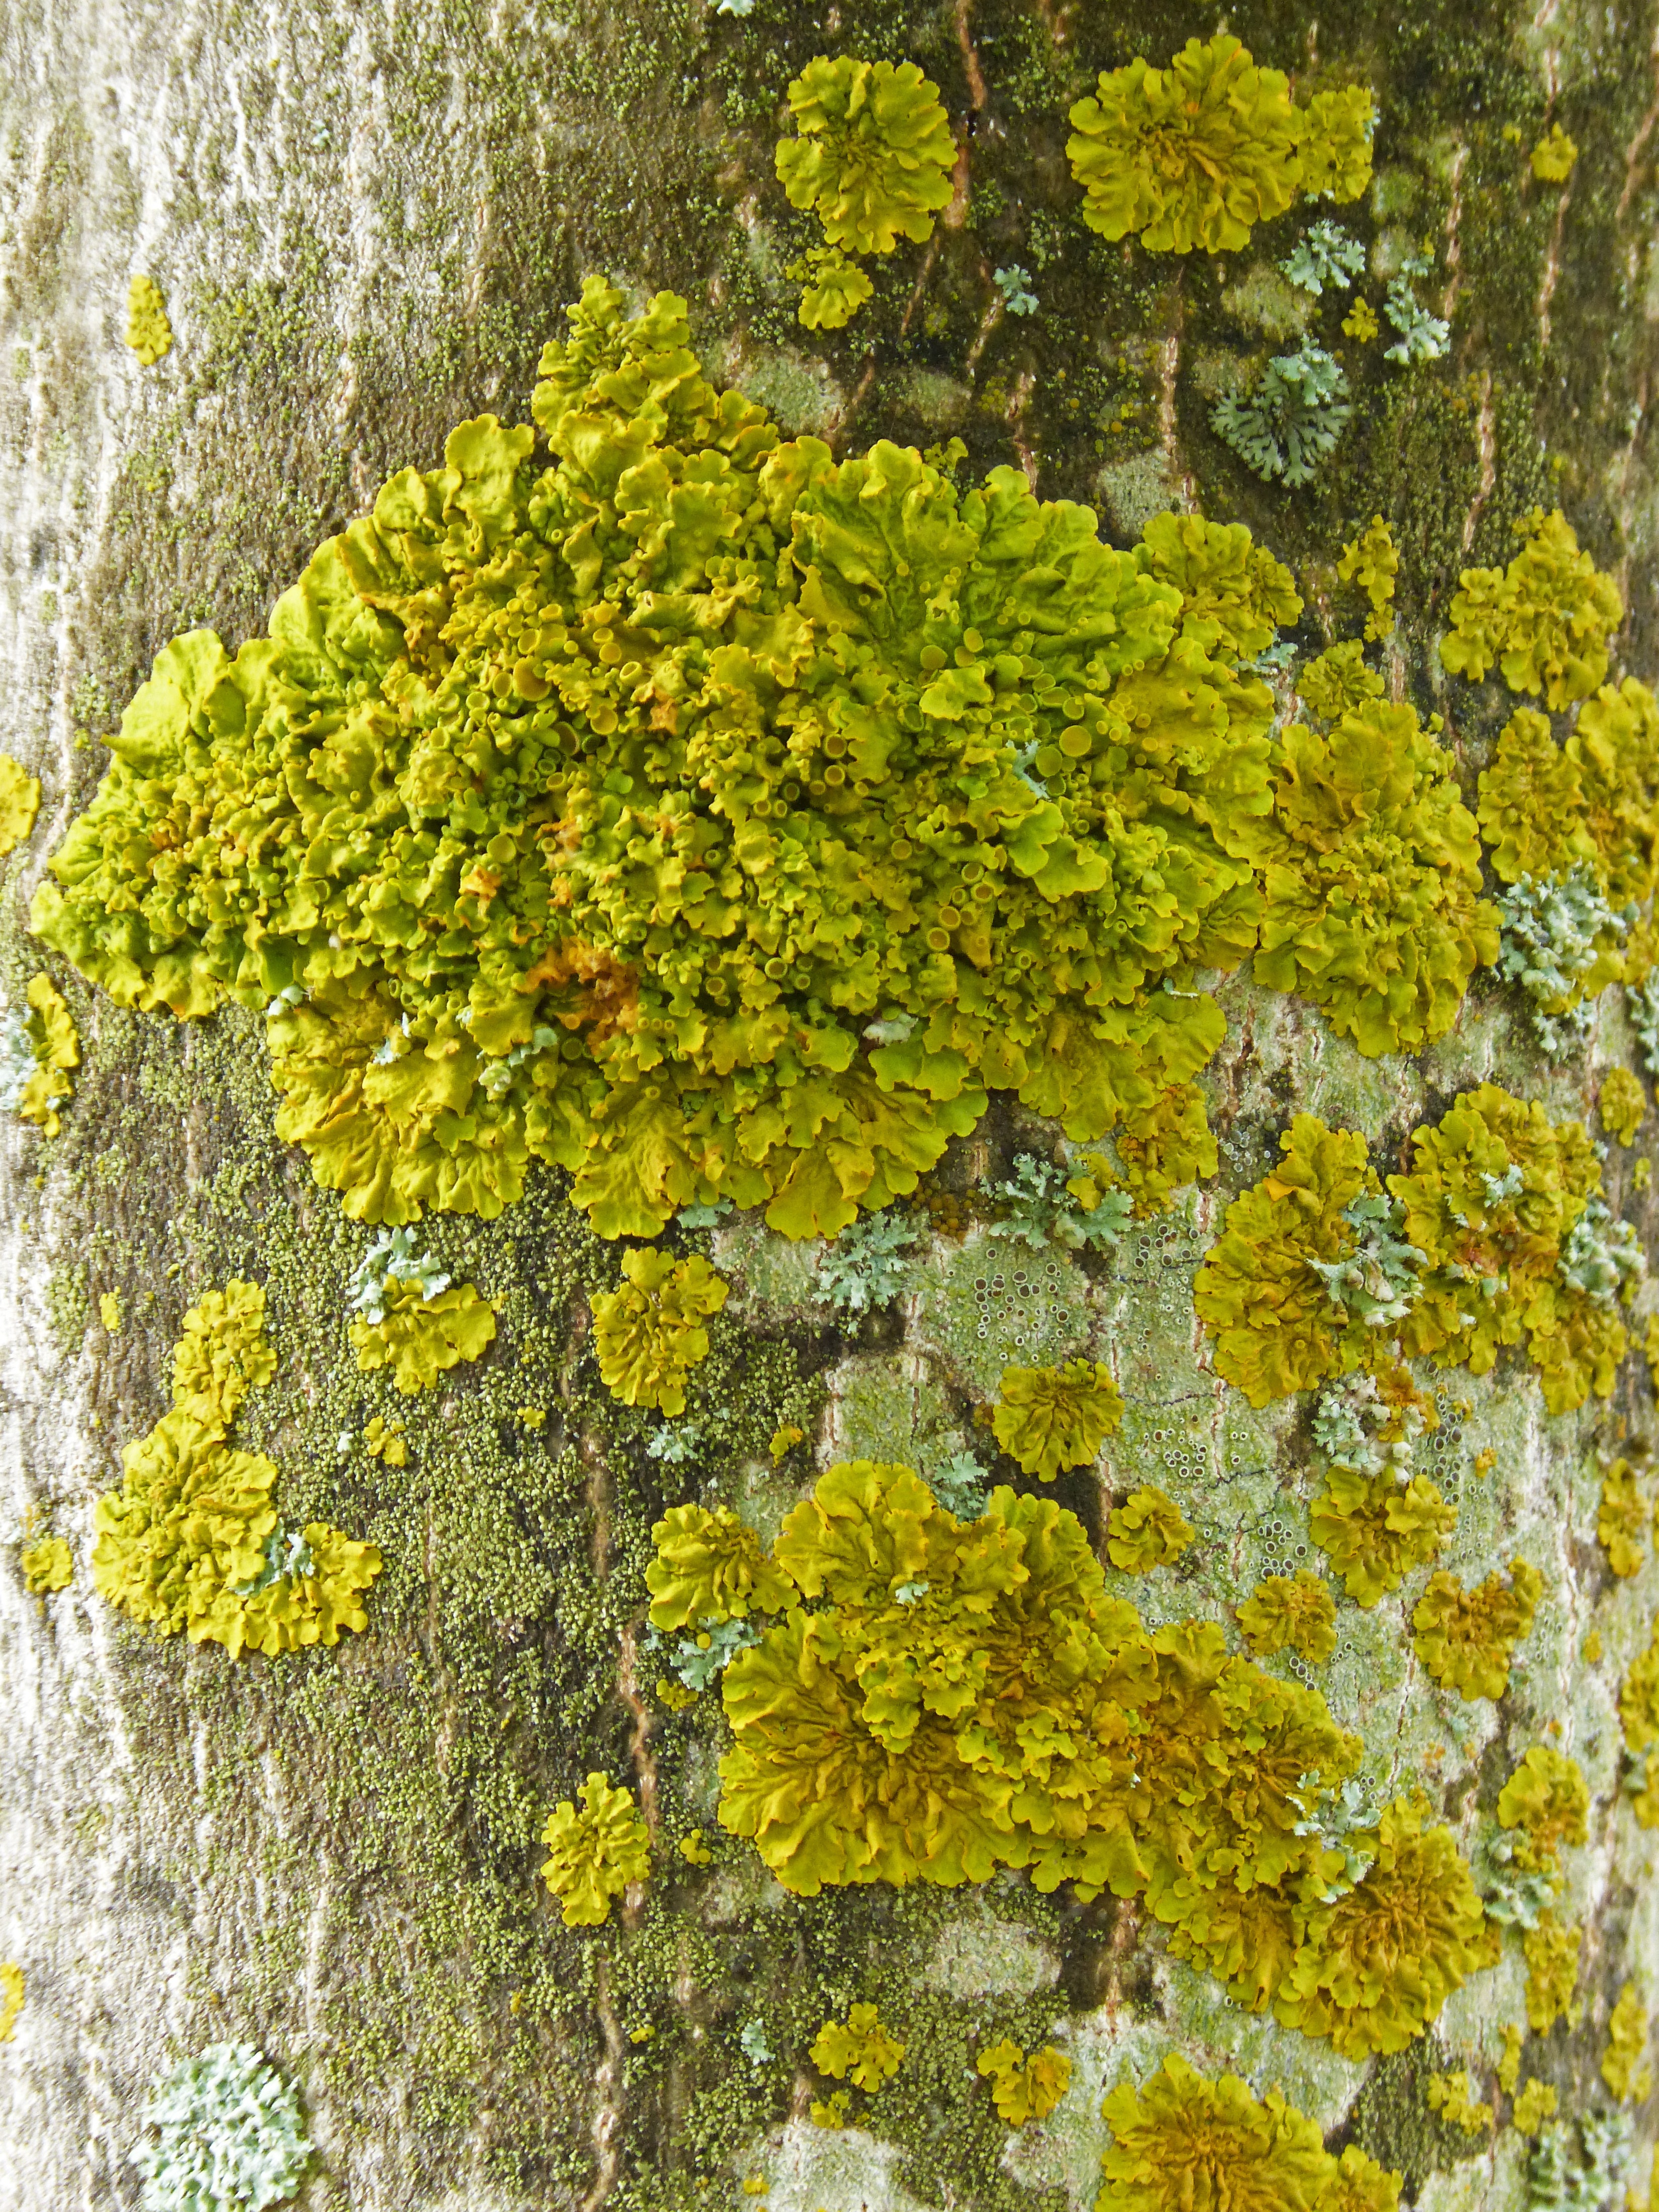
tree, branch, plant, leaf, flower, trunk, moss, green, autumn, botany, yellow, flora, lichen, shrub, deciduous, moisture, flowering plant, maidenhair tree, woody plant, land plant